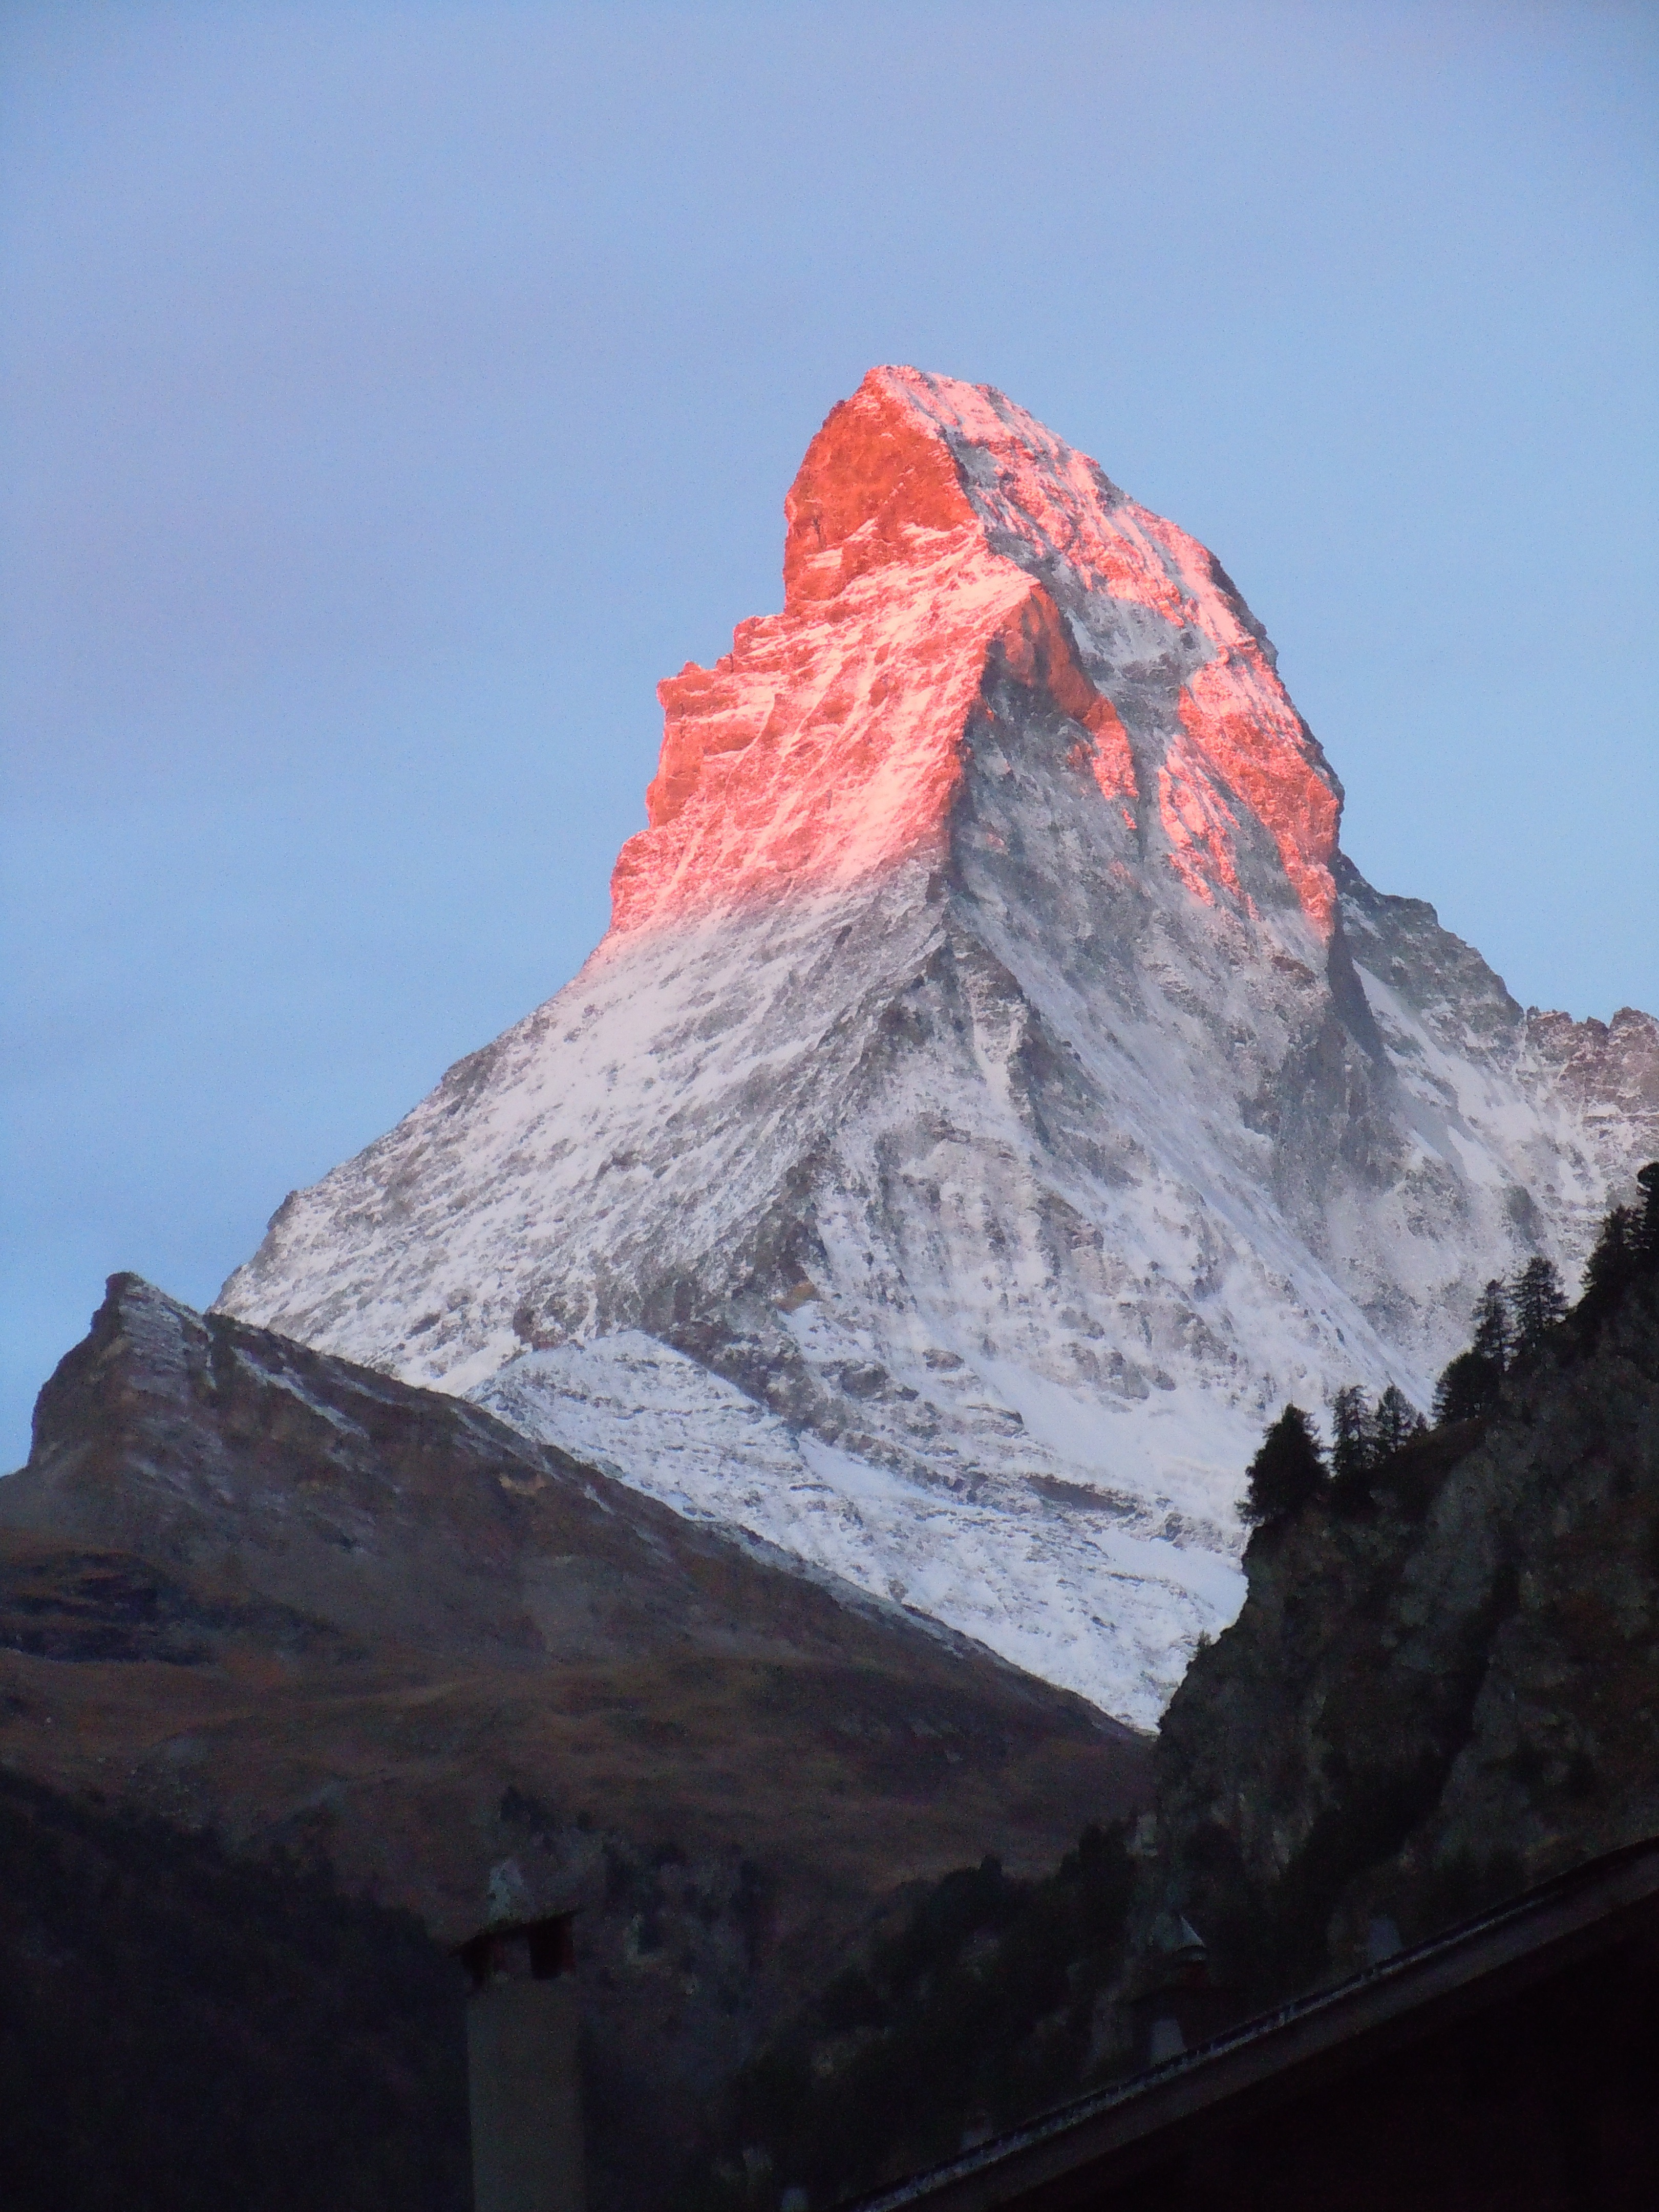
landscape, rock, mountain, snow, mountain range, red, alpine, terrain, ridge, summit, mountaineering, geology, mountains, alps, plateau, switzerland, high mountains, landform, alpengl hen, series 4000, zermatt, matterhorn, geographical feature, mountainous landforms, geological phenomenon